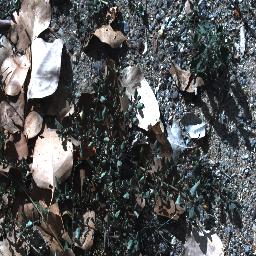
Label: negative